Franklin B. Jenkins House (Middle Street, Stoneham, Massachusetts)

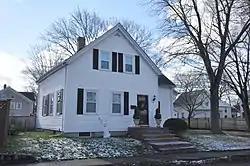

The Franklin B. Jenkins House is a historic house at 9 Middle Street in Stoneham, Massachusetts. The house was listed on the National Register of Historic Places in 1984, at which time its address was listed as 2 Middle Street. At that time it was noted for its Greek Revival features, including corner pilasters and a front portico which includes pilasters and sidelights flanking the door. Subsequent residing of the house has obscured or eliminated most of these details (see photo).